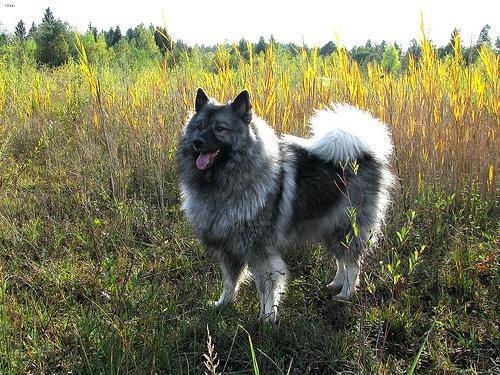
keeshond